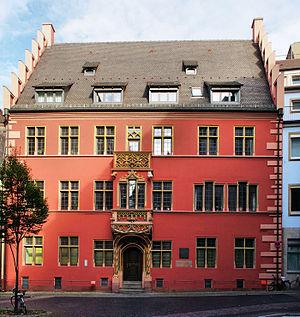
Gilbert Cousin, né le 21 janvier 1506 à Nozeroy et mort le 22 mai 1572 dans la prison de l'officialité à Besançon, est un humaniste et théologien franc-comtois, notamment connu en tant que secrétaire particulier d'Érasme. Il est également l'auteur de fables, dont certaines inspireront La Fontaine, mais aussi d'ouvrages divers, notamment géographique, historique et généalogique.
Fribourg-en-Brisgau est une ville d'Allemagne située dans le land de Bade-Wurtemberg. Ville arrondissement à part entière, Fribourg-en-Brisgau est le chef-lieu du district de Fribourg-en-Brisgau, ainsi que de celui de l'arrondissement de Brisgau-Haute-Forêt-Noire, dont elle ne fait cependant pas partie. Elle est aussi le siège de l'organisation régionale de planification Südlicher Oberrhein. De 1945 à 1952, elle fut la capitale du land de Bade, qui a alors fusionné avec deux autres länder pour former le Bade-Wurtemberg.